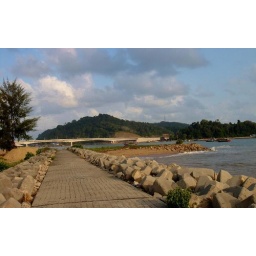
new bridge over dungun river, view from walkway on the beach, river mouth on the right